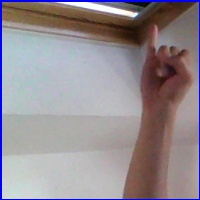
Letra: I